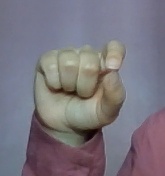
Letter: fa